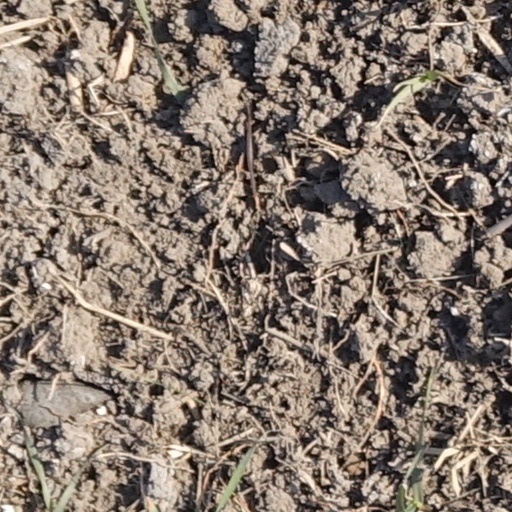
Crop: wheat